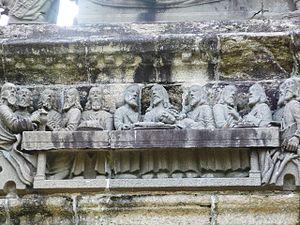
Pleyben: le calvaire, la Cène
L’enclos paroissial de Pleyben est un enclos paroissial situé dans la commune de Pleyben dans le Finistère autour de l'église Saint-Germain. L'église a été classée sur la liste des monuments historiques de 1846, le calvaire a été classé par liste en 1875 et l'ossuaire a été classé par arrêté du 21 décembre 1914.